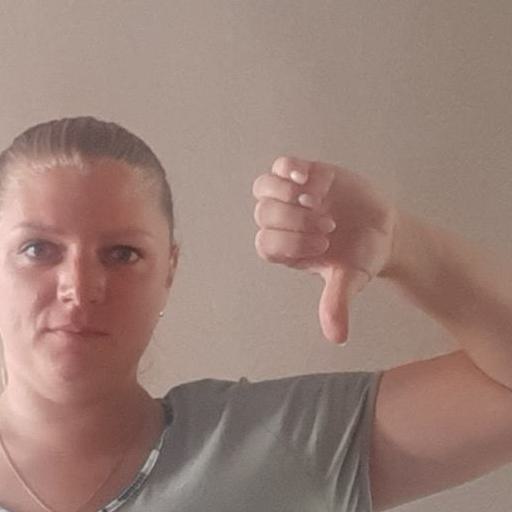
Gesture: dislike